Artur Bernardes

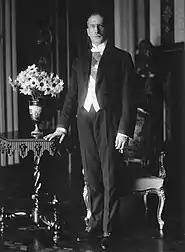
Bernardes with the presidential sash

With his family in a better financial condition, Bernardes was able to enroll in the "Externato do Ginásio Mineiro" in Ouro Preto at the end of 1894, taking advantage of a decree from the state government that opened separate enrollments. There he studied for preparatory exams (equivalent to a university entrance exam) while living in a boarding house and working at several newspapers and briefly as a Post and Telegraph courier. Under the influence of his father and the Caraça School, Bernardes later enrolled at the Free Faculty of Law, initially as an attendee student, in 1896, before passing the exams and entering the second year in 1897.